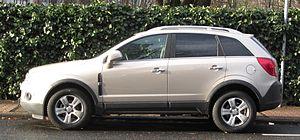
L'Opel Antara est un SUV produit par le constructeur allemand Opel de 2006 à 2014, succédant indirectement au Frontera. Il partage sa plateforme et éléments mécaniques avec la Chevrolet Captiva mais n'était disponible qu'en version 5 places.